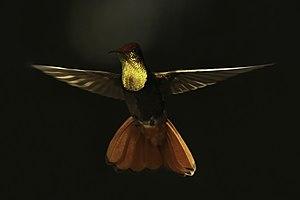
Le Colibri rubis-topaze est une espèce d’oiseaux de la famille des Trochilidae, la seule du genre Chrysolampis.